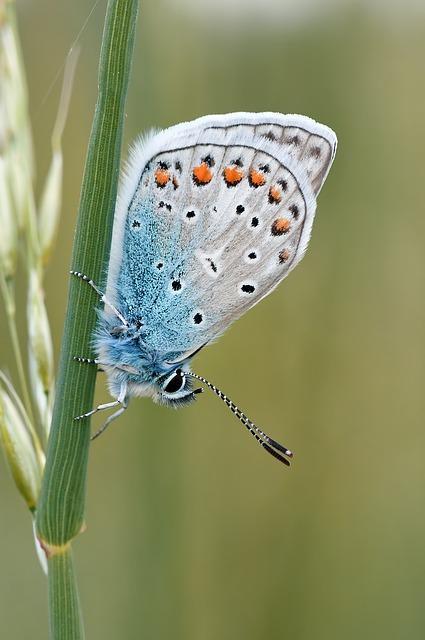
butterfly